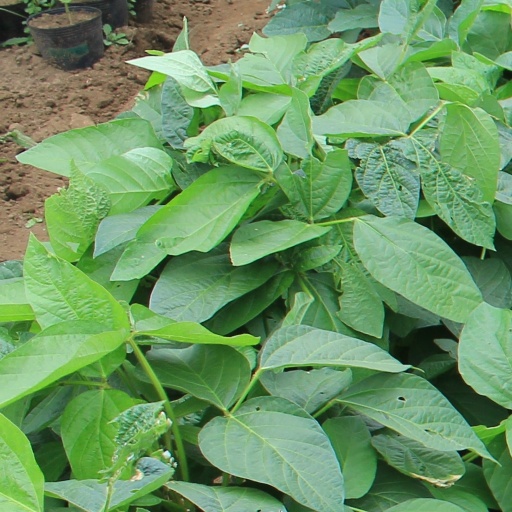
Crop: soybean